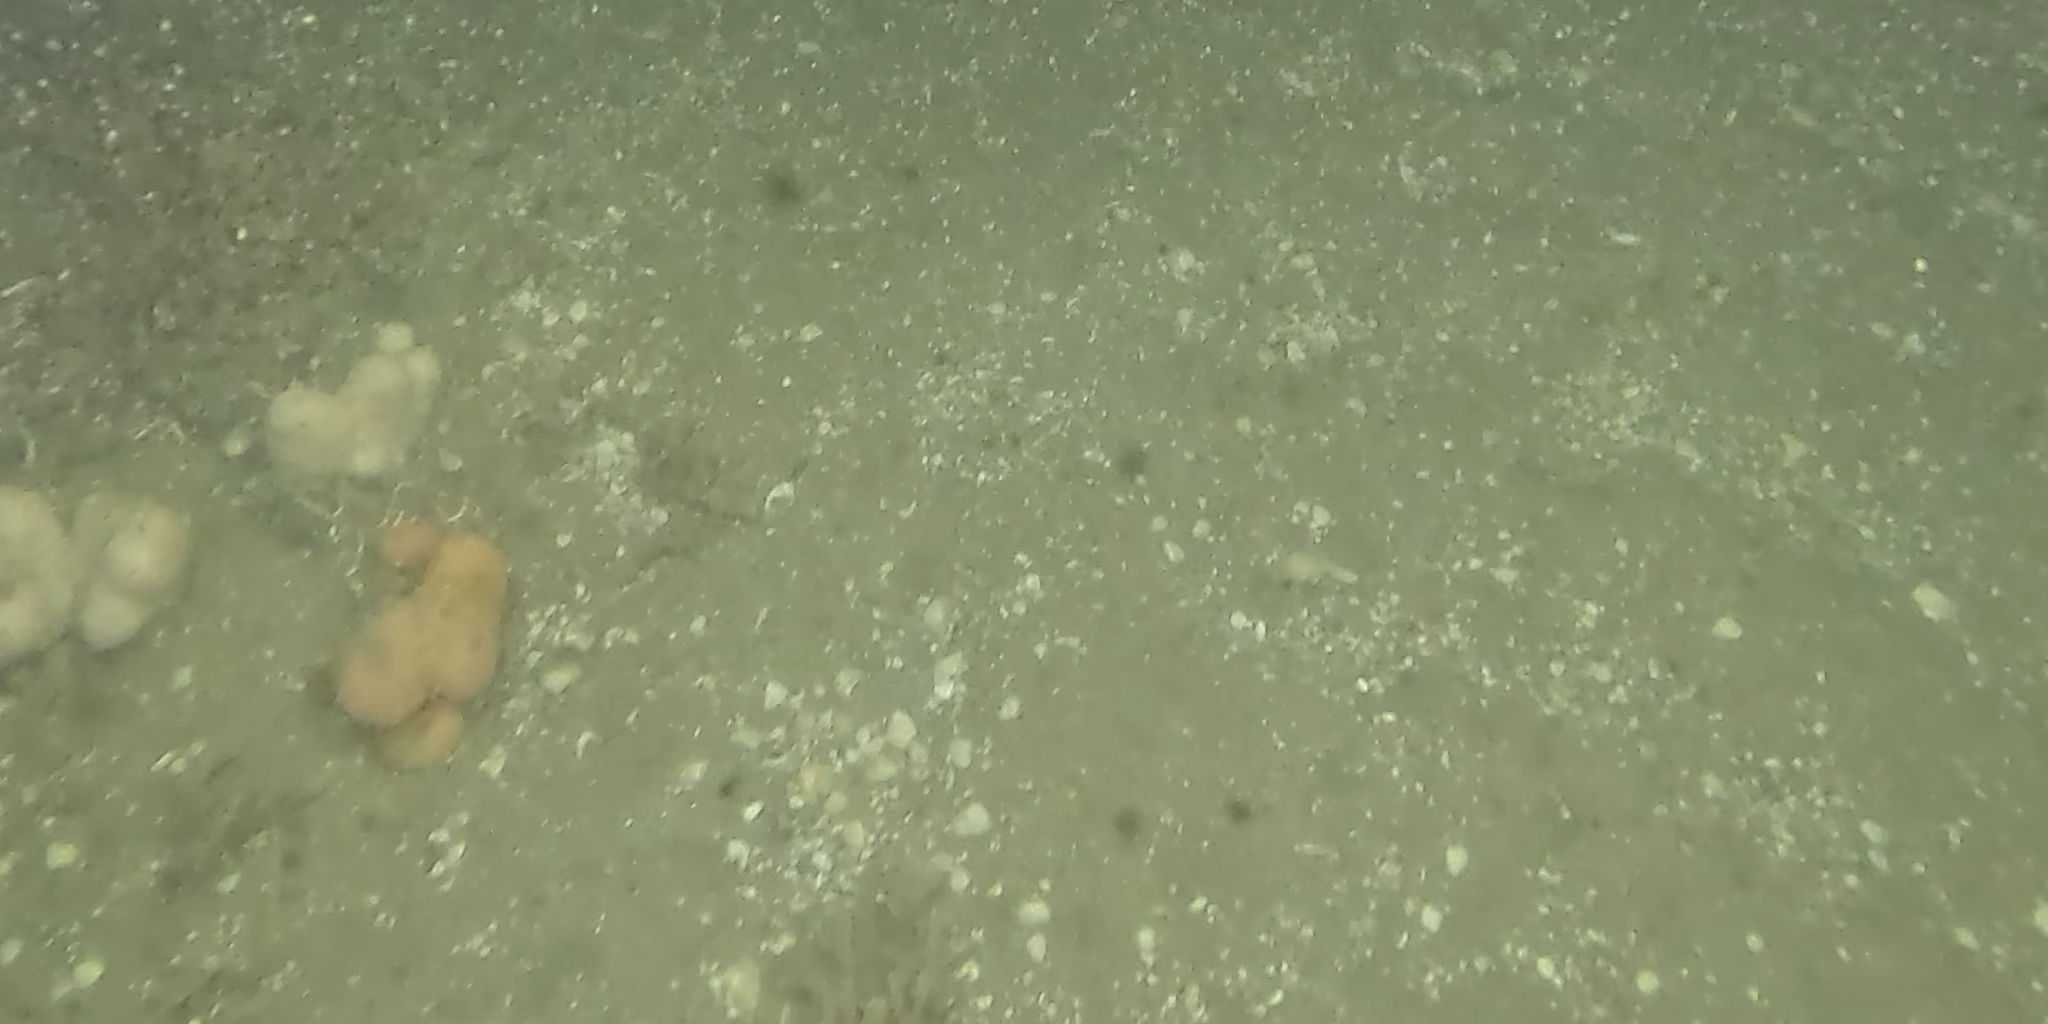
Seabed habitat: stone